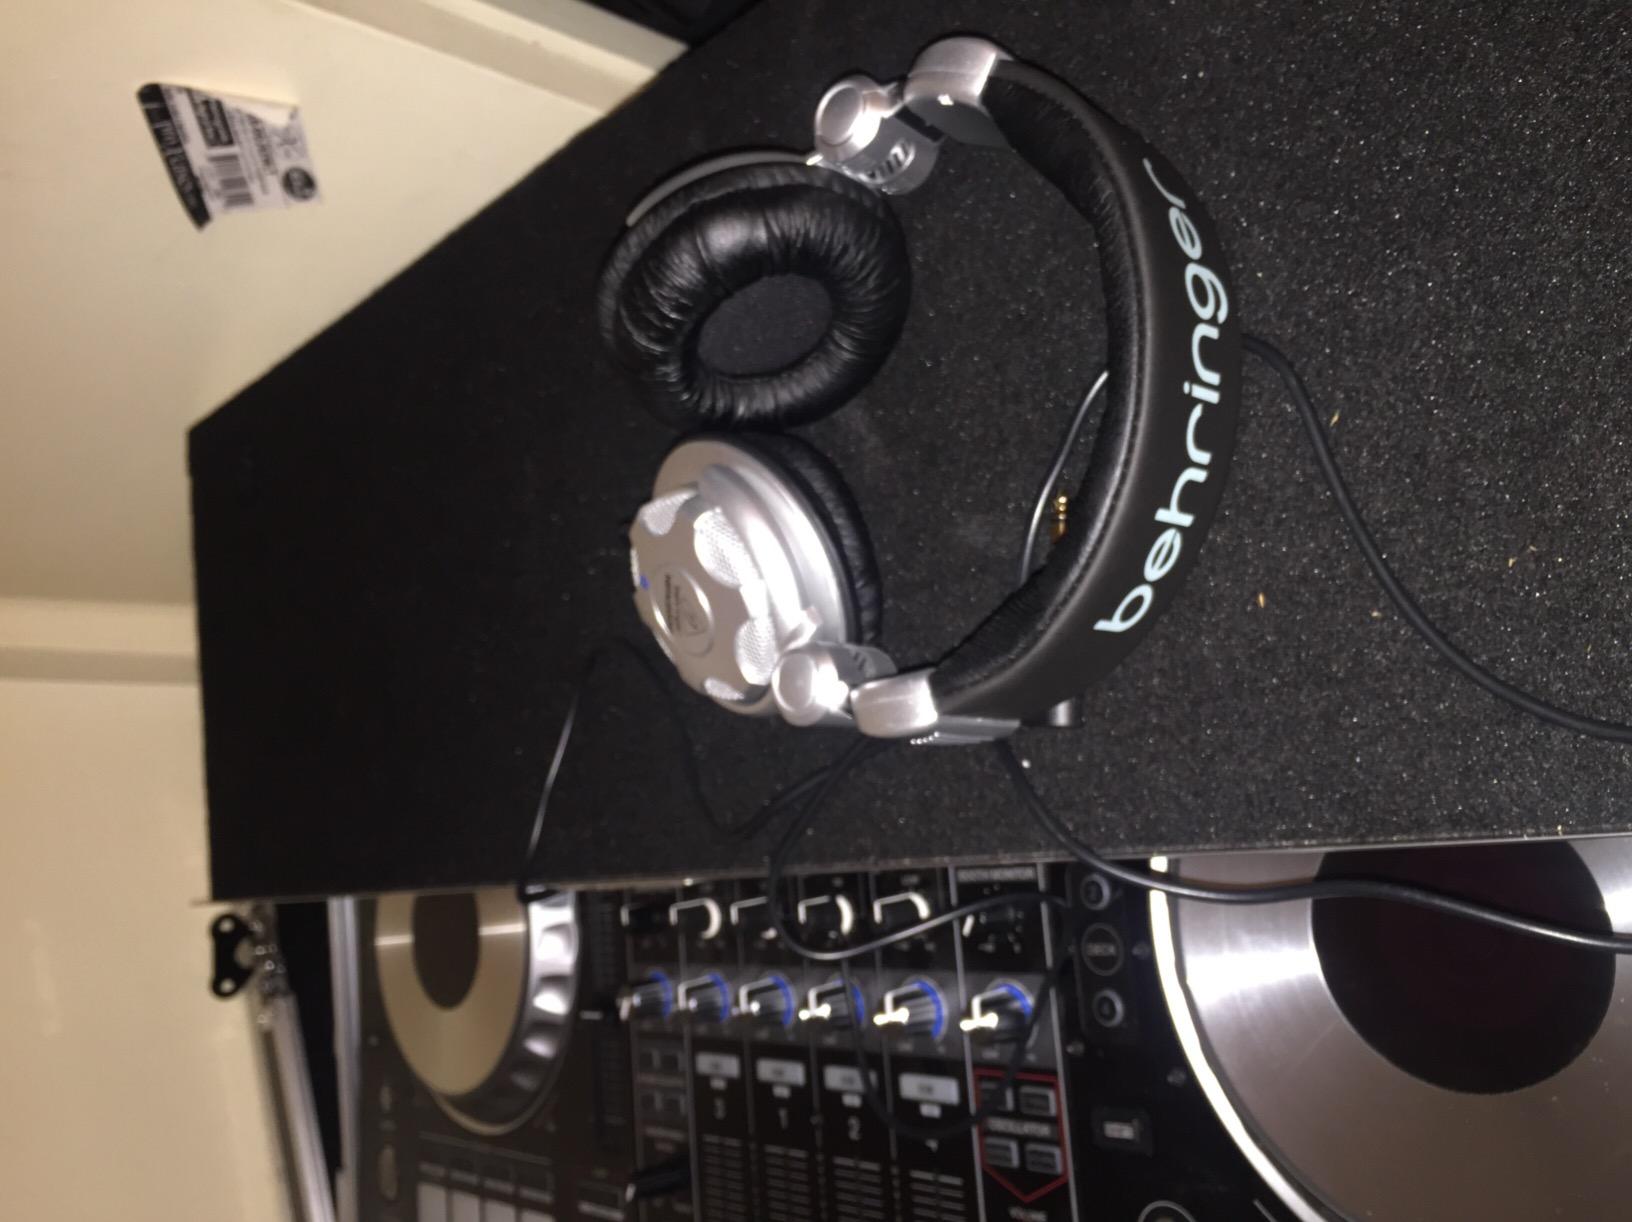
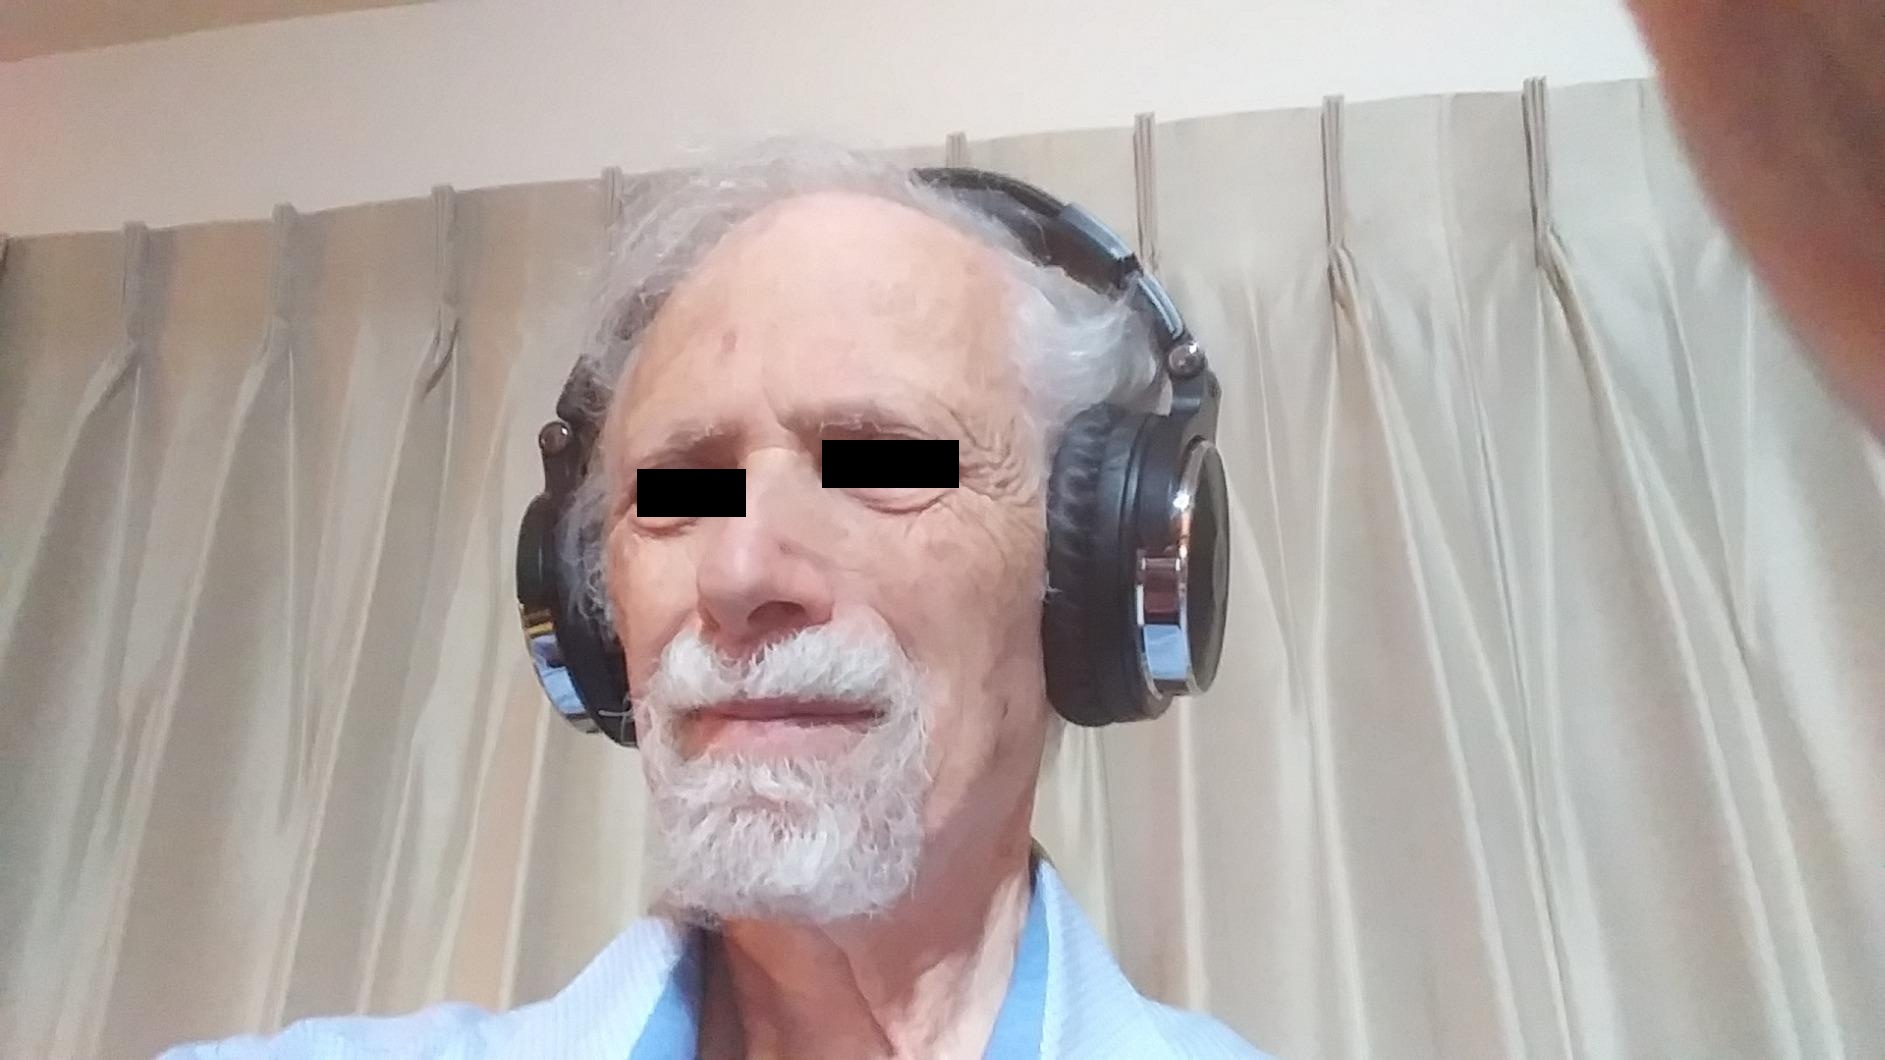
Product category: headphones
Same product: no